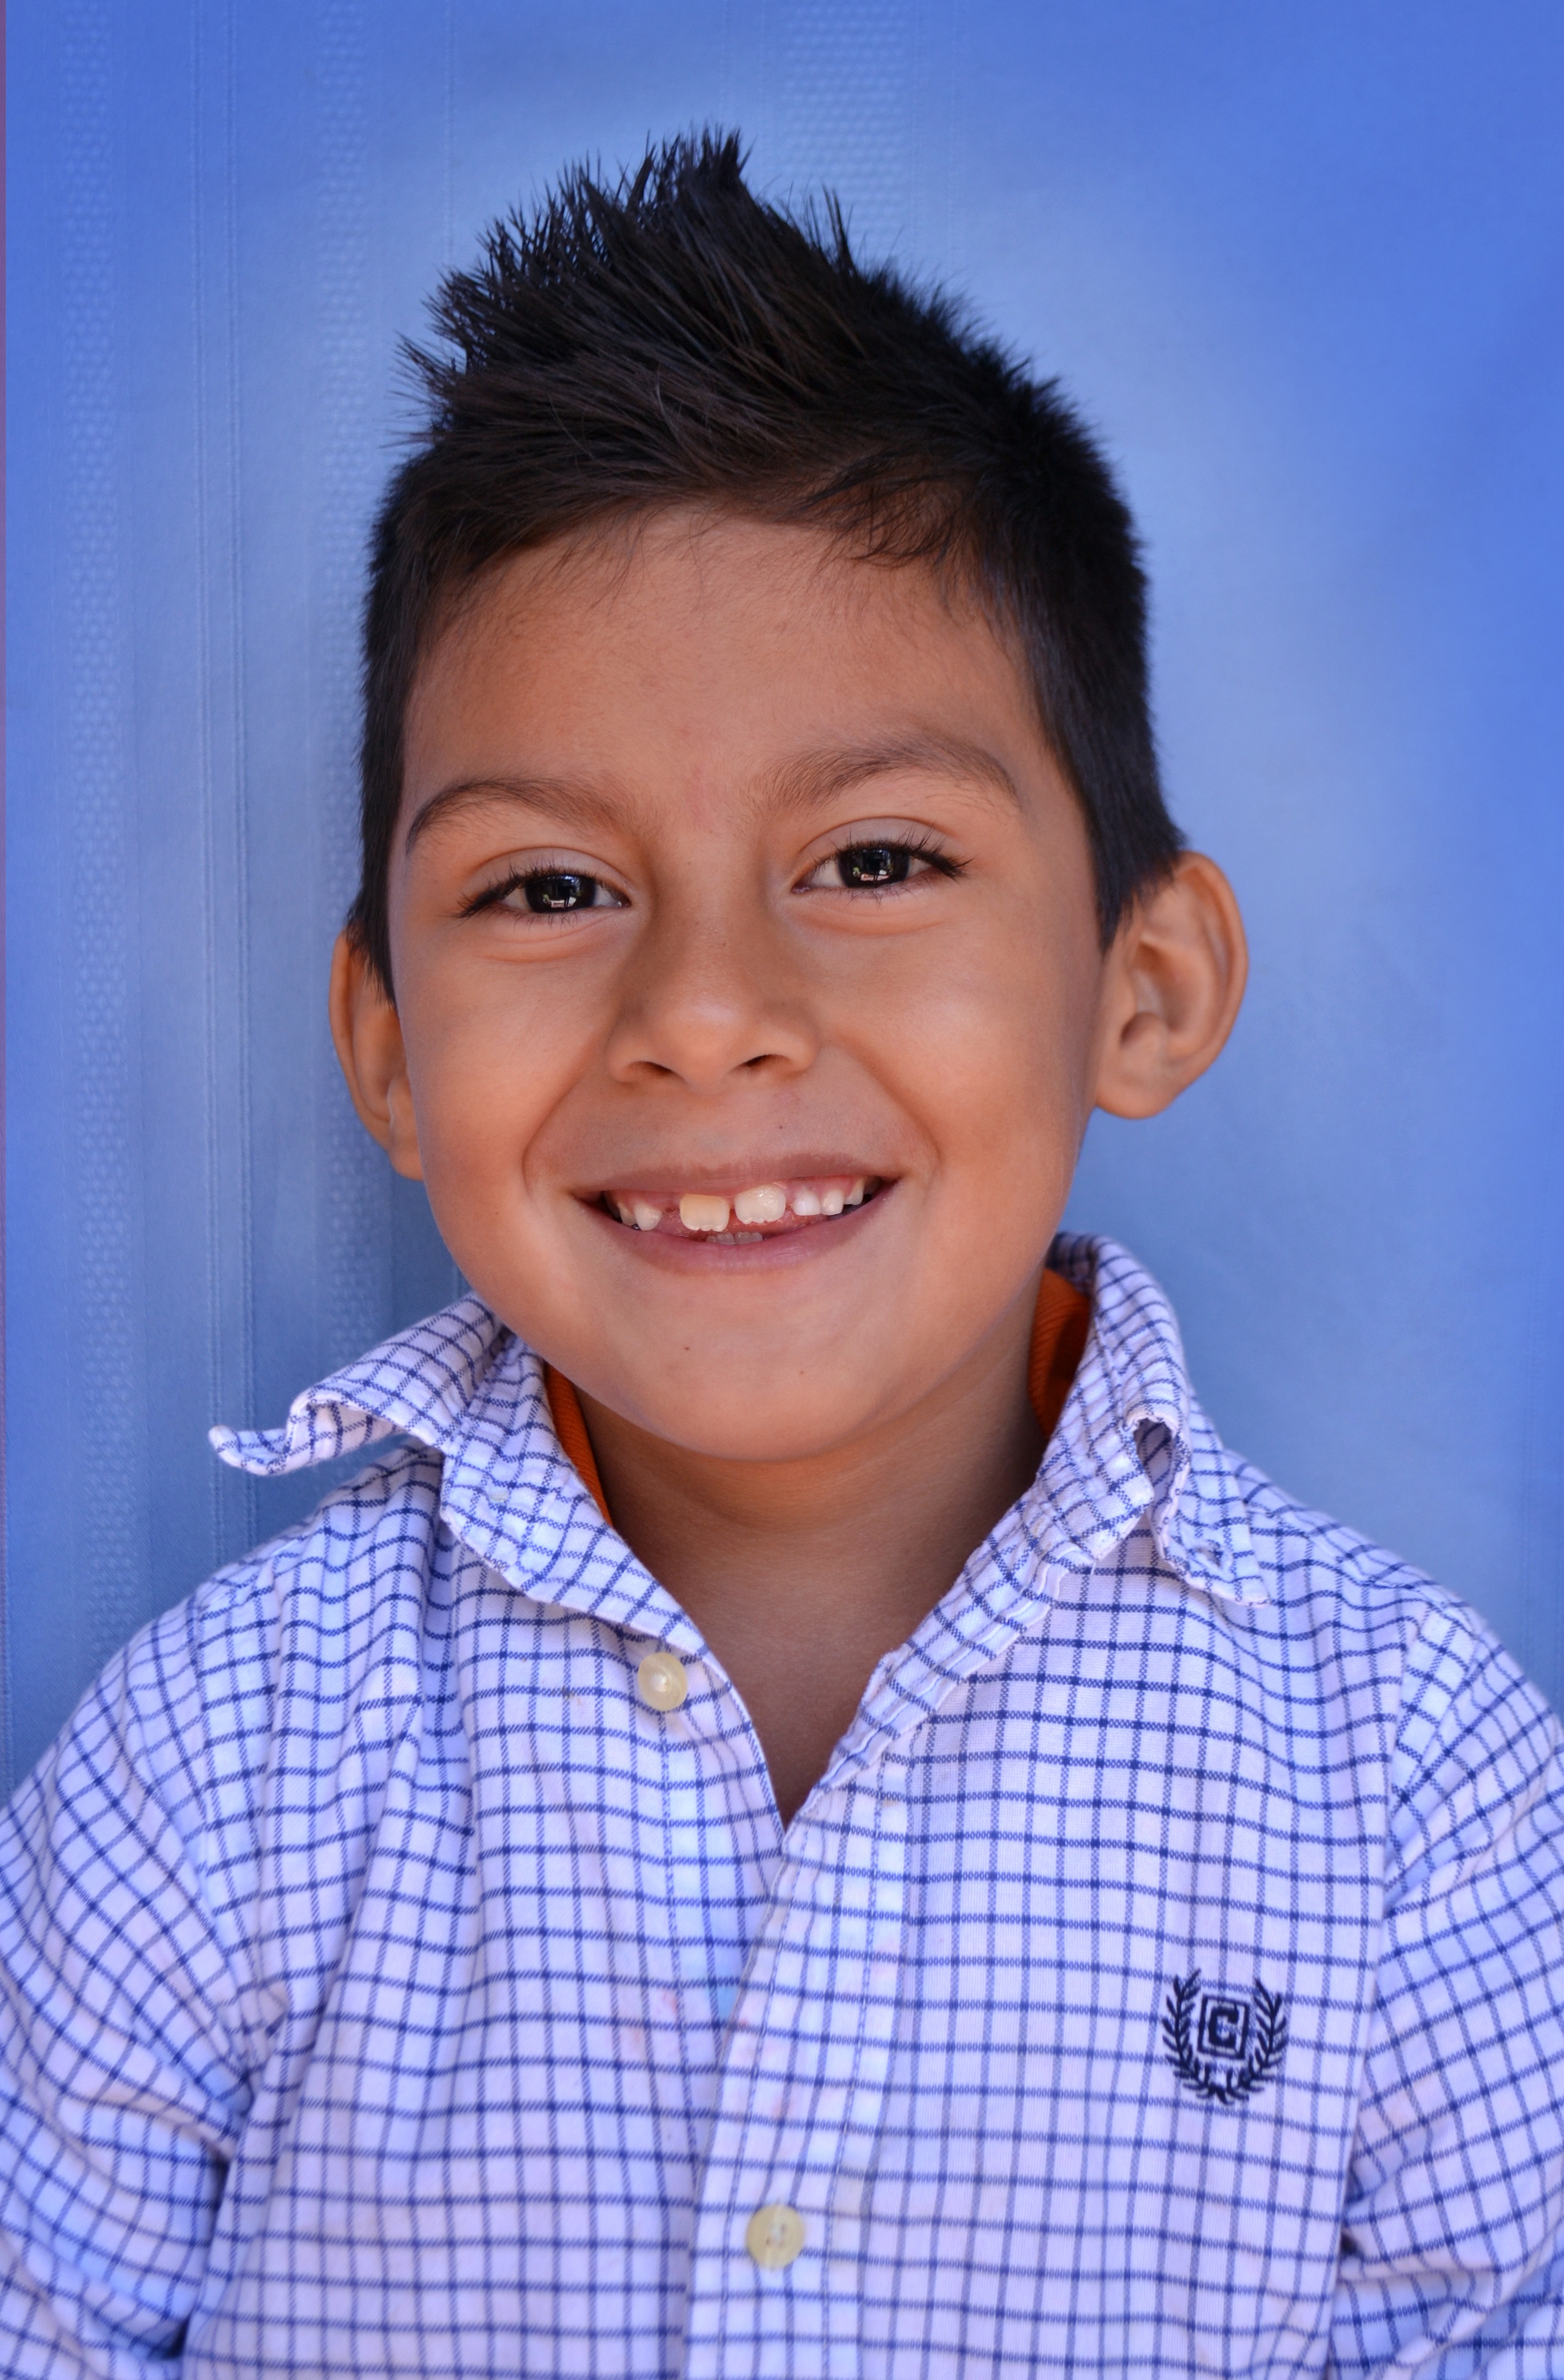
person, people, male, portrait, small, child, blue, facial expression, smile, senior citizen, son, face, happy, head, emotion, nene, brother, alegre, nieto, infante, portrait photography